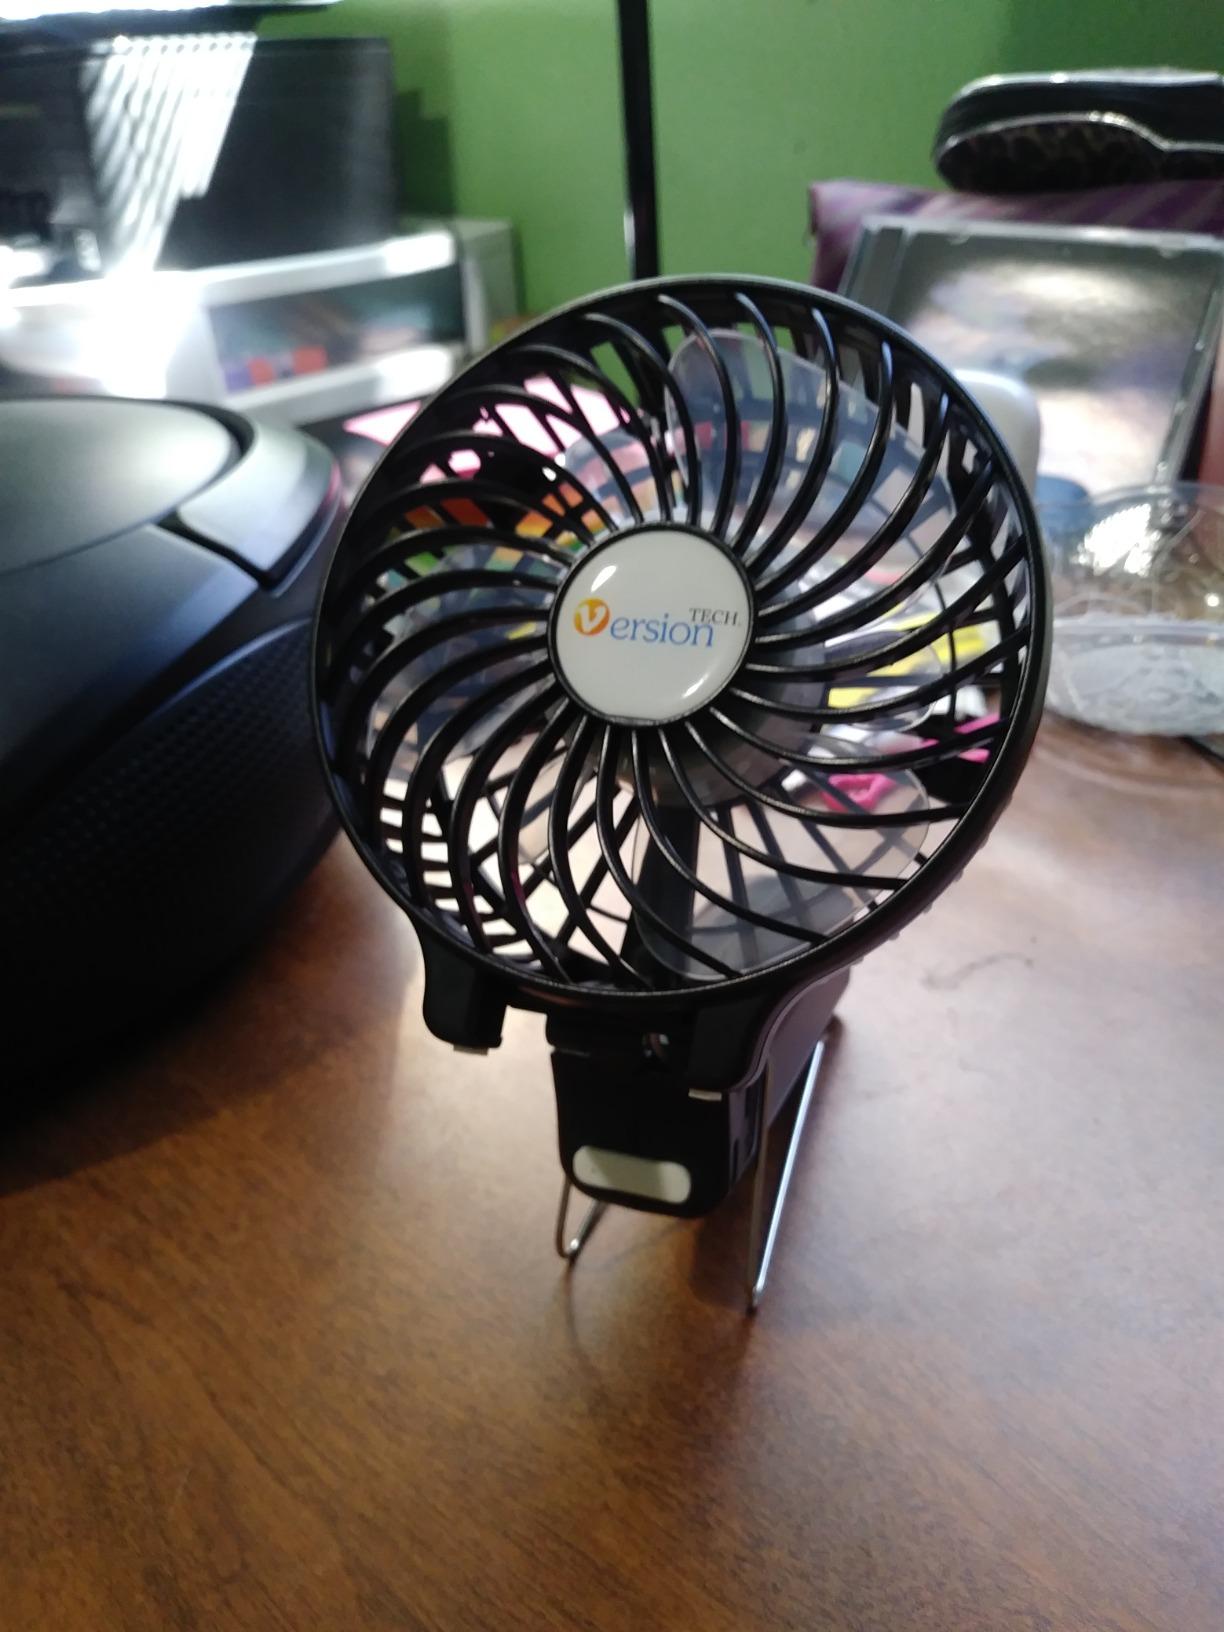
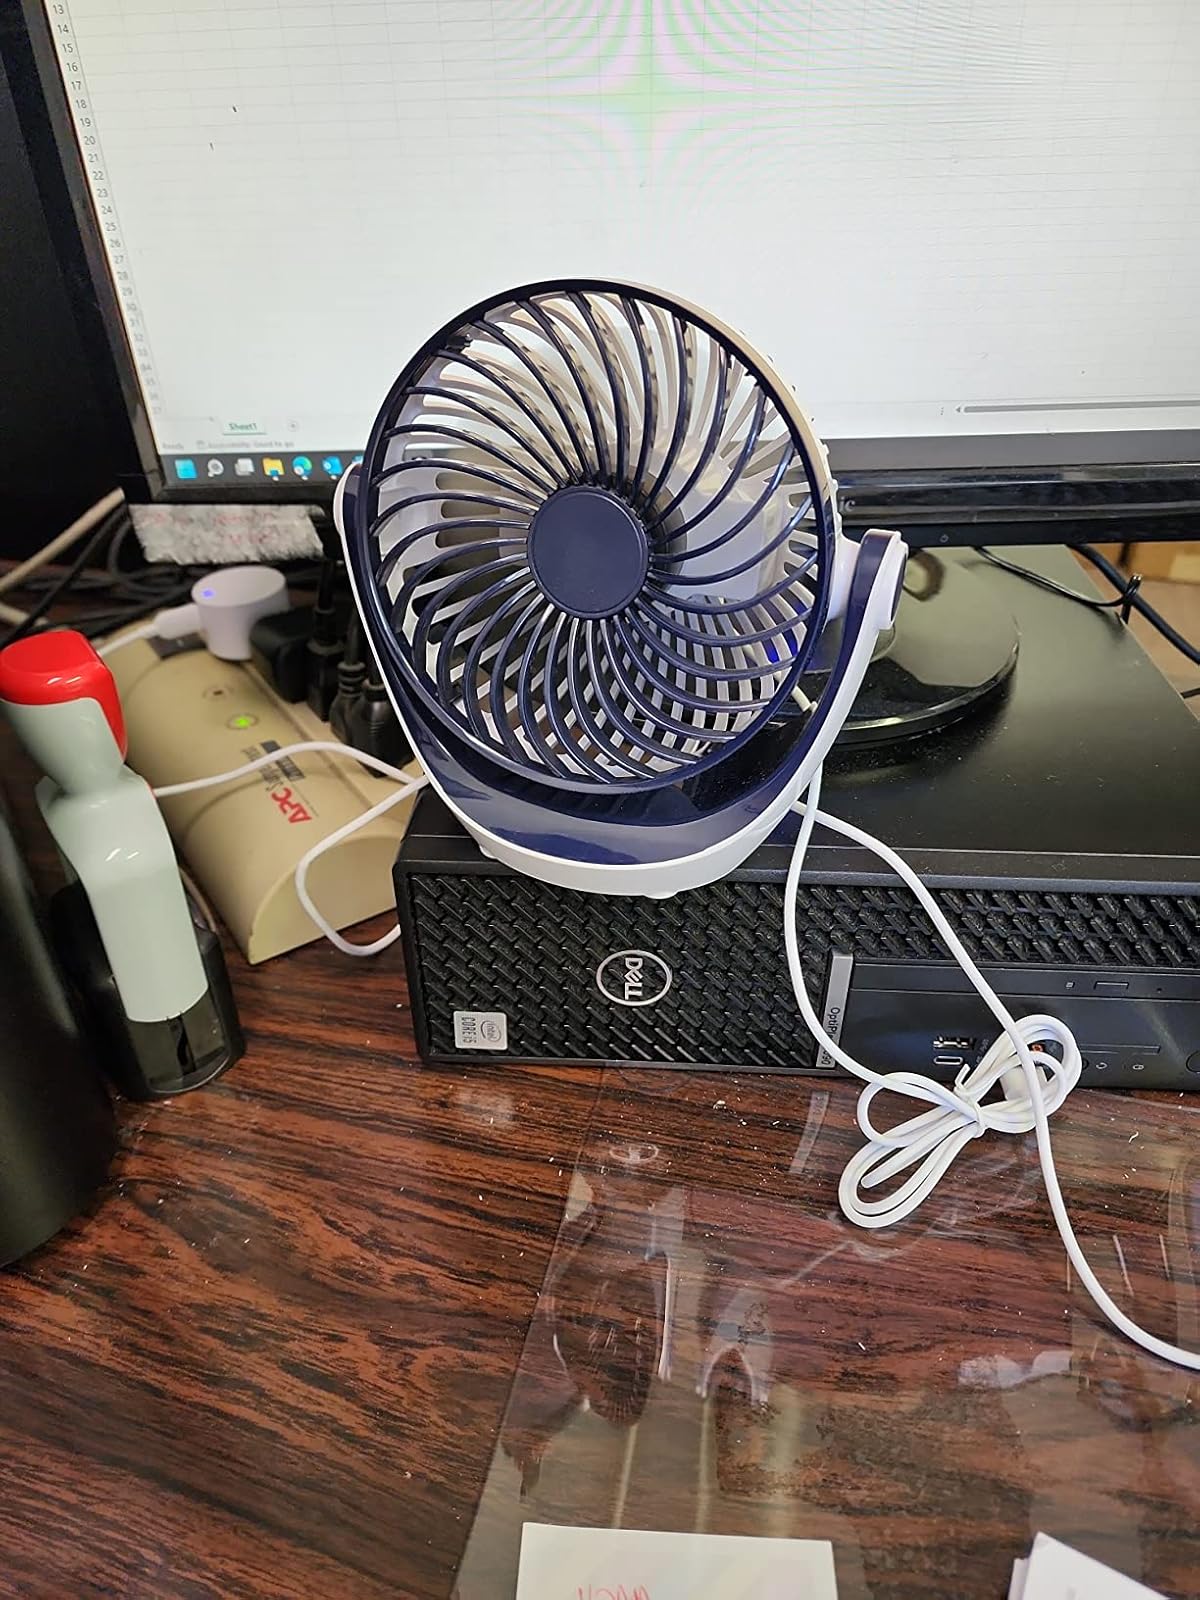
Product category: fan
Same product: no